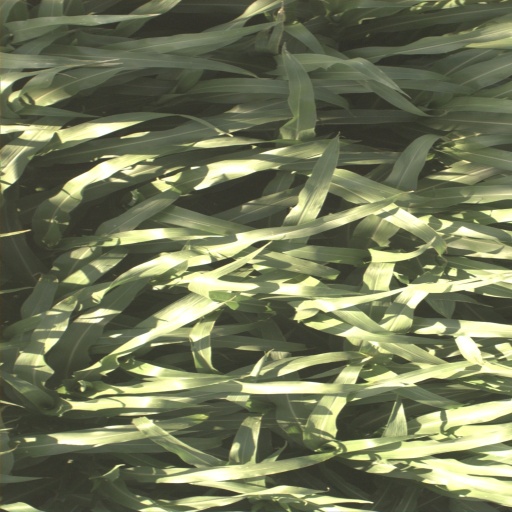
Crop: sorghum